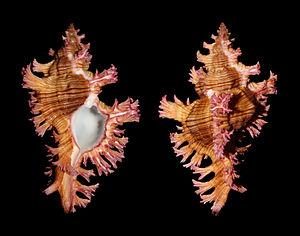
Chicoreus est un genre de mollusques gastéropodes de la famille des Muricidae.